Varsity Stadium

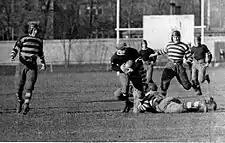
A game between the Toronto Argonauts and the Ottawa Rough Riders at the old Varsity Stadium, November 1924.

Varsity Stadium has for its entire history been host to the University of Toronto's collegiate Canadian football team, the Varsity Blues. However it was, until the opening of Exhibition Stadium in 1959, the home of the Toronto Argonauts of what would become the Canadian Football League. Although it has not hosted a meaningful CFL game in almost half a century, it still holds the record for the number of times any stadium has hosted the Canadian professional football championship game, the Grey Cup. Capacity of the stadium has varied with time, but peaked at about 22,000 in the 1950s although, with the use of temporary bleachers, a record crowd of 27,425 watched the Edmonton Eskimos defeat the Montreal Alouettes 50–27 in the 1956 Grey Cup final. Perhaps the most famous Canadian football game played in the Stadium was the 1950 Mud Bowl for the Grey Cup championship.